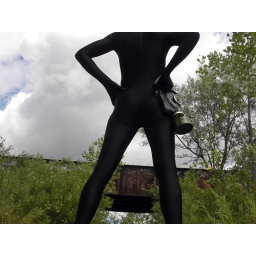
Black Zentai &amp;amp; gas mask out by the train bridge